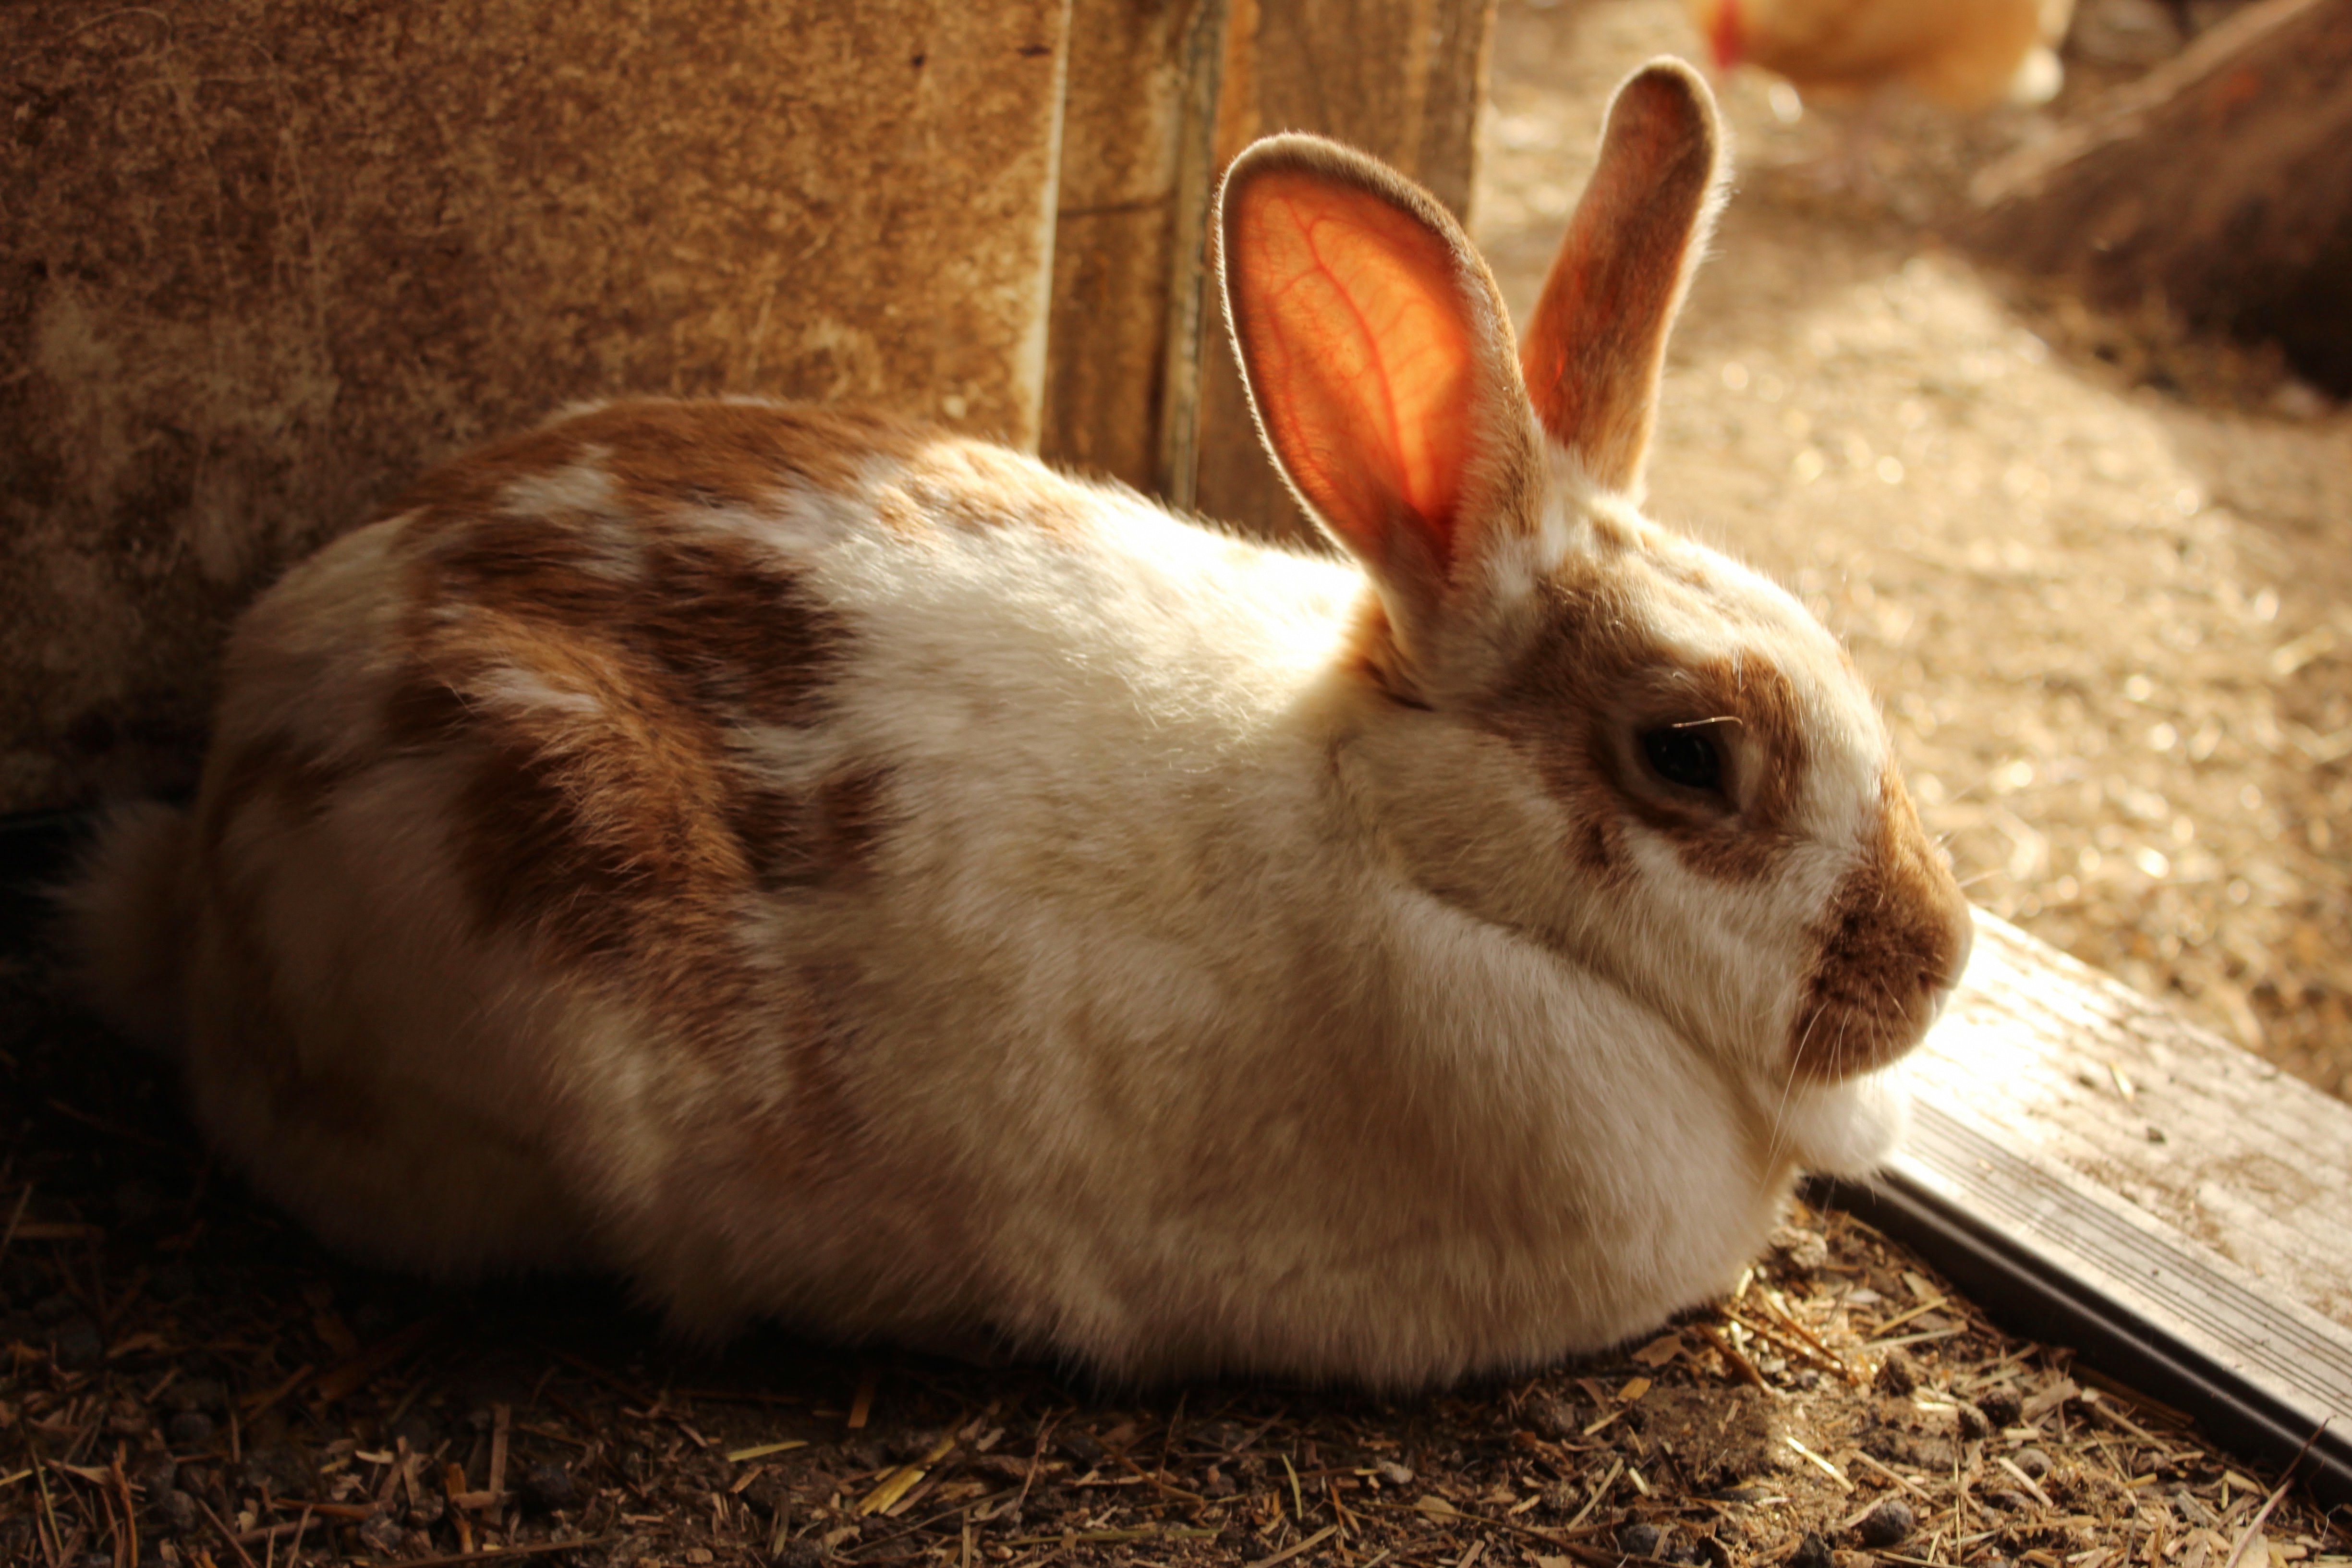
mammal, fauna, rabbit, whiskers, vertebrate, domestic rabbit, rabits and hares